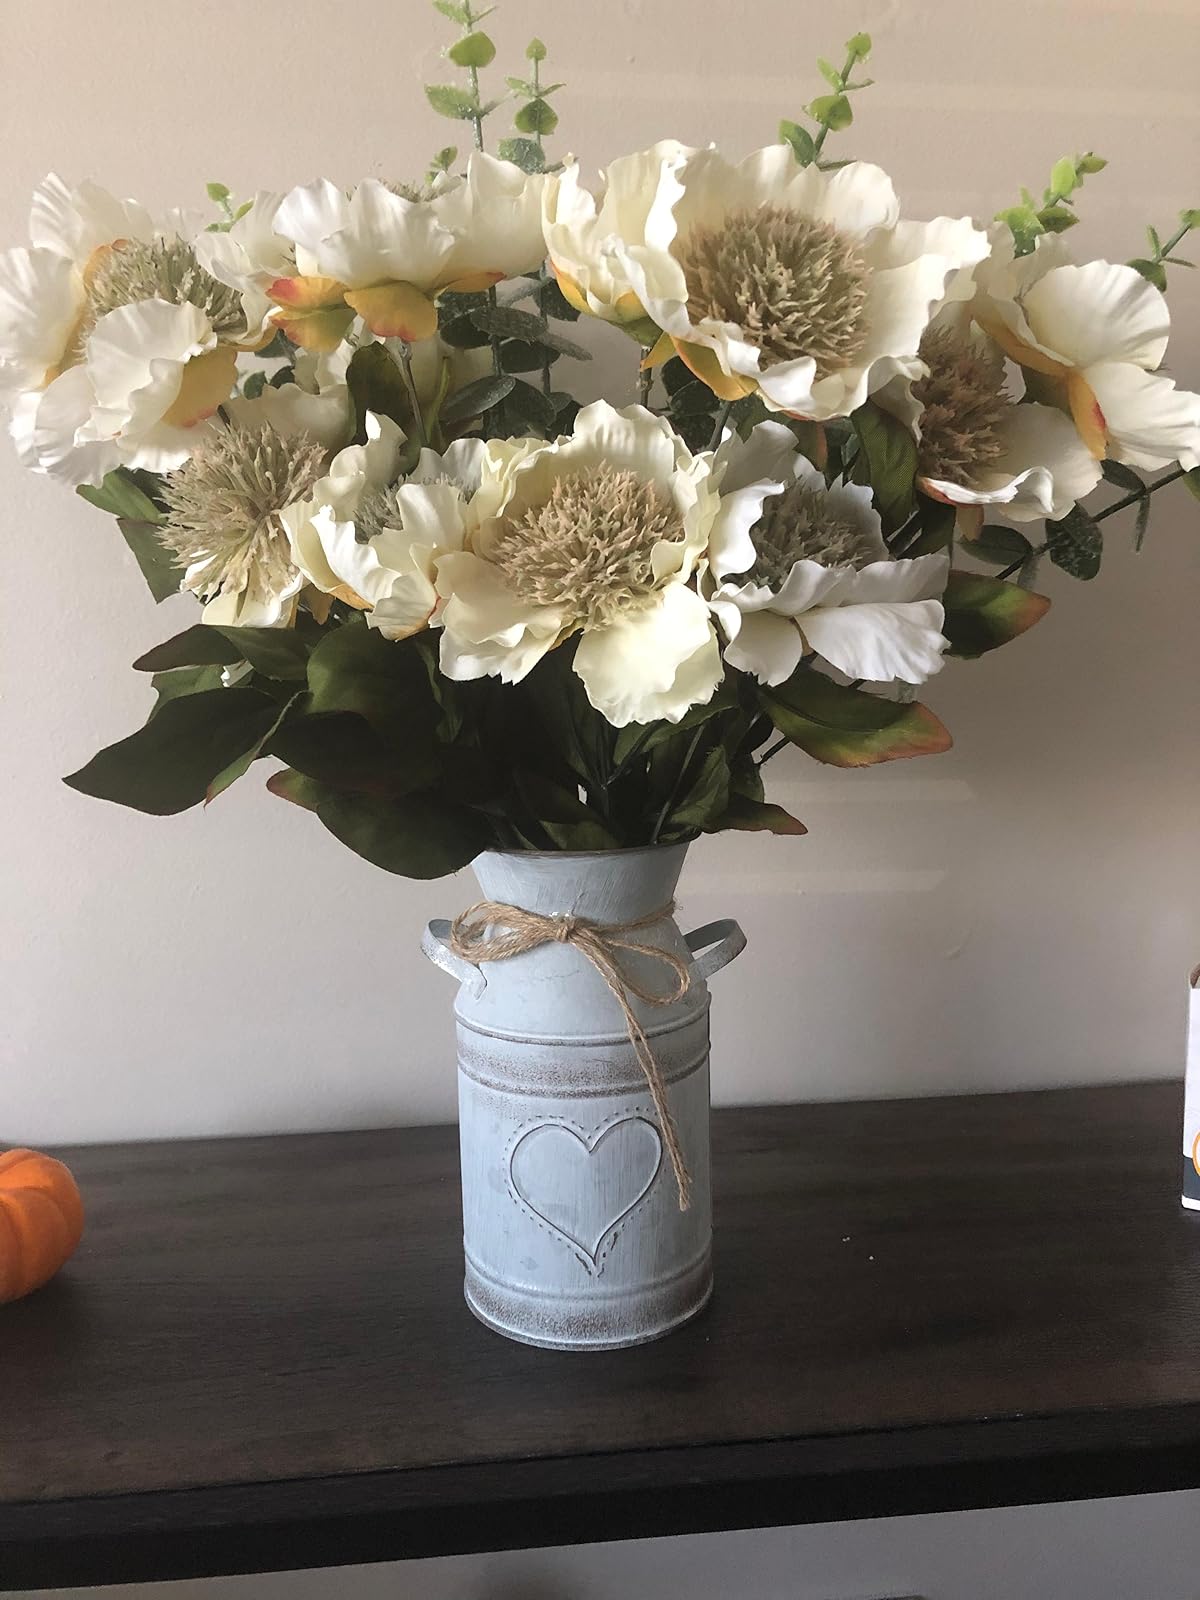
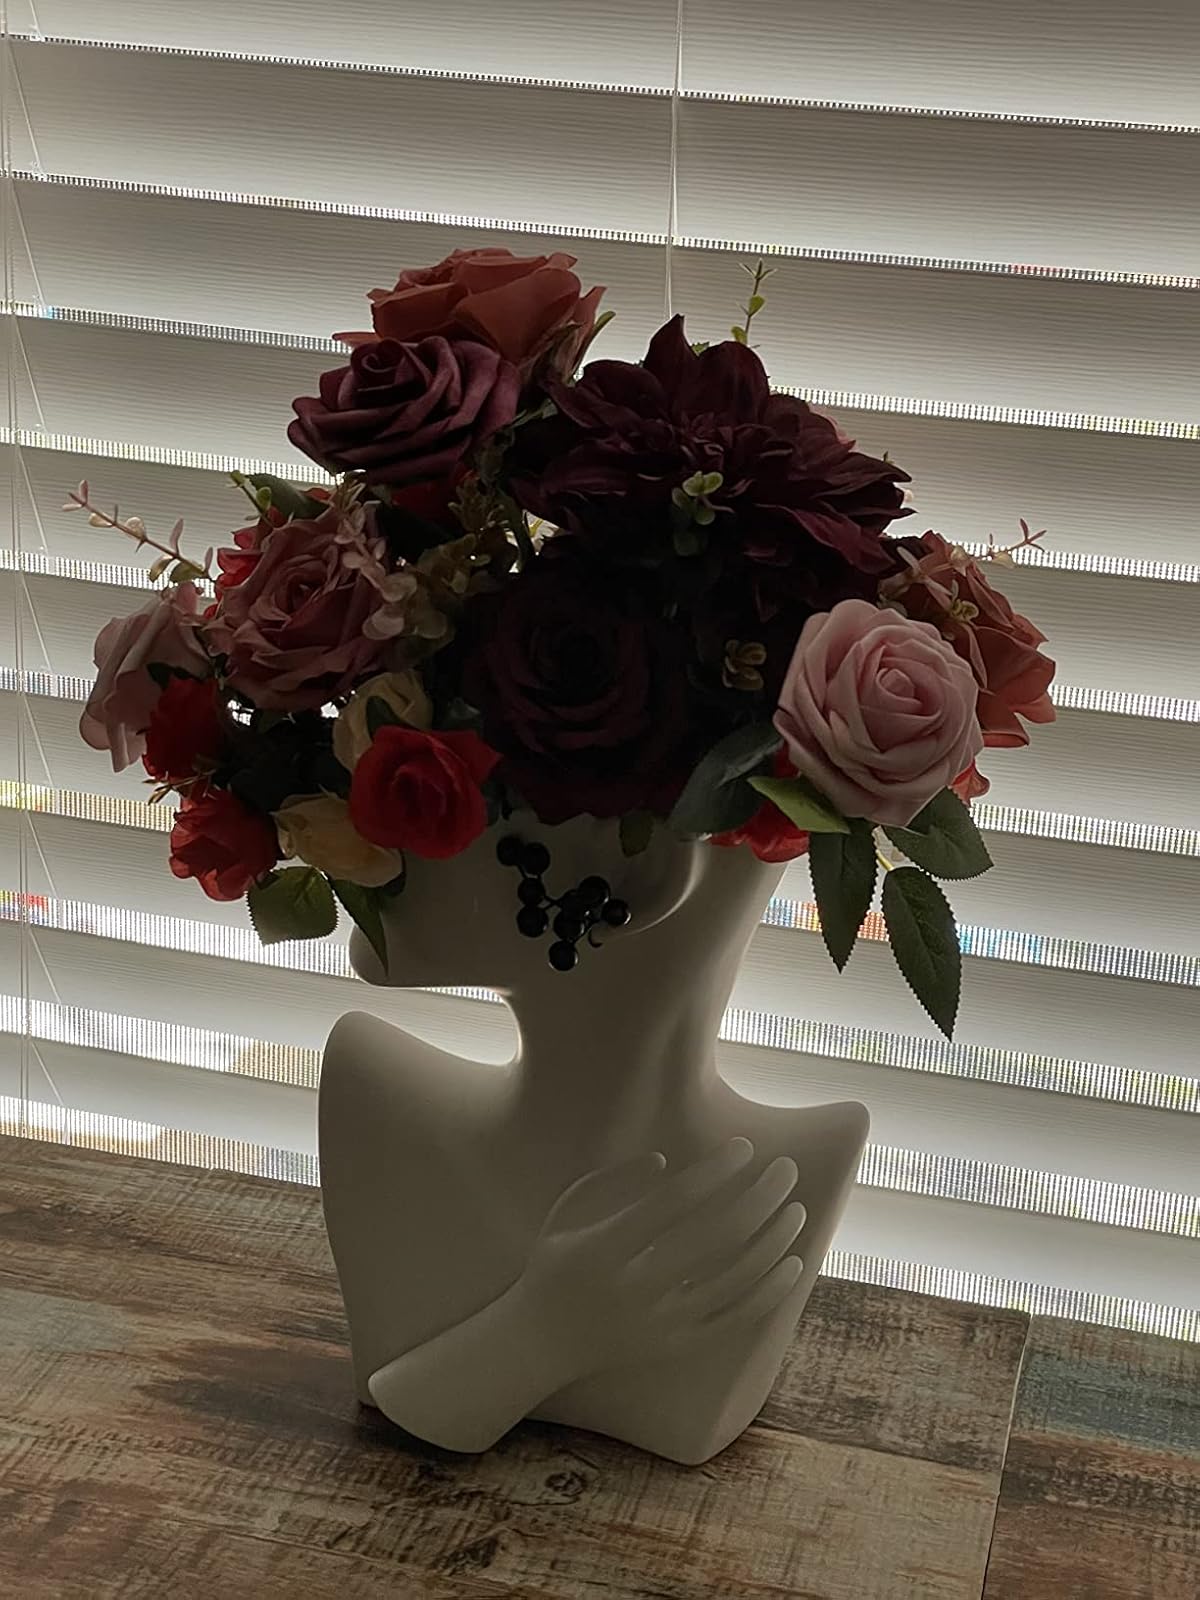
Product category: vase
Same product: no